History of Natchez, Mississippi

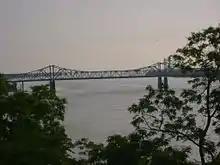
Natchez–Vidalia Bridge over the Mississippi River

The Natchez District, along with the Sea Islands of South Carolina and Georgia, pioneered cotton agriculture in the United States. Until new hybridized breeds of short-staple cotton were created in the early nineteenth century, it was unprofitable to grow cotton in the United States anywhere other than those two areas. Although South Carolina had dominated the cotton plantation culture in the eighteenth century and early in the Antebellum South, it was the Natchez District which first experimented with hybridization, making the cotton boom possible. Historians attribute the major part of the expansion of cotton in the Deep South to Eli Whitney's development of the cotton gin; it lowered processing costs for short-staple cotton, making this profitable for cultivation. It was the kind of cotton that could be grown on uplands and throughout the Black Belt of the Deep South. Development of cotton plantations expanded rapidly, increasing demand for slaves in the South. They were sold in the domestic slave trade chiefly from the Upper South.